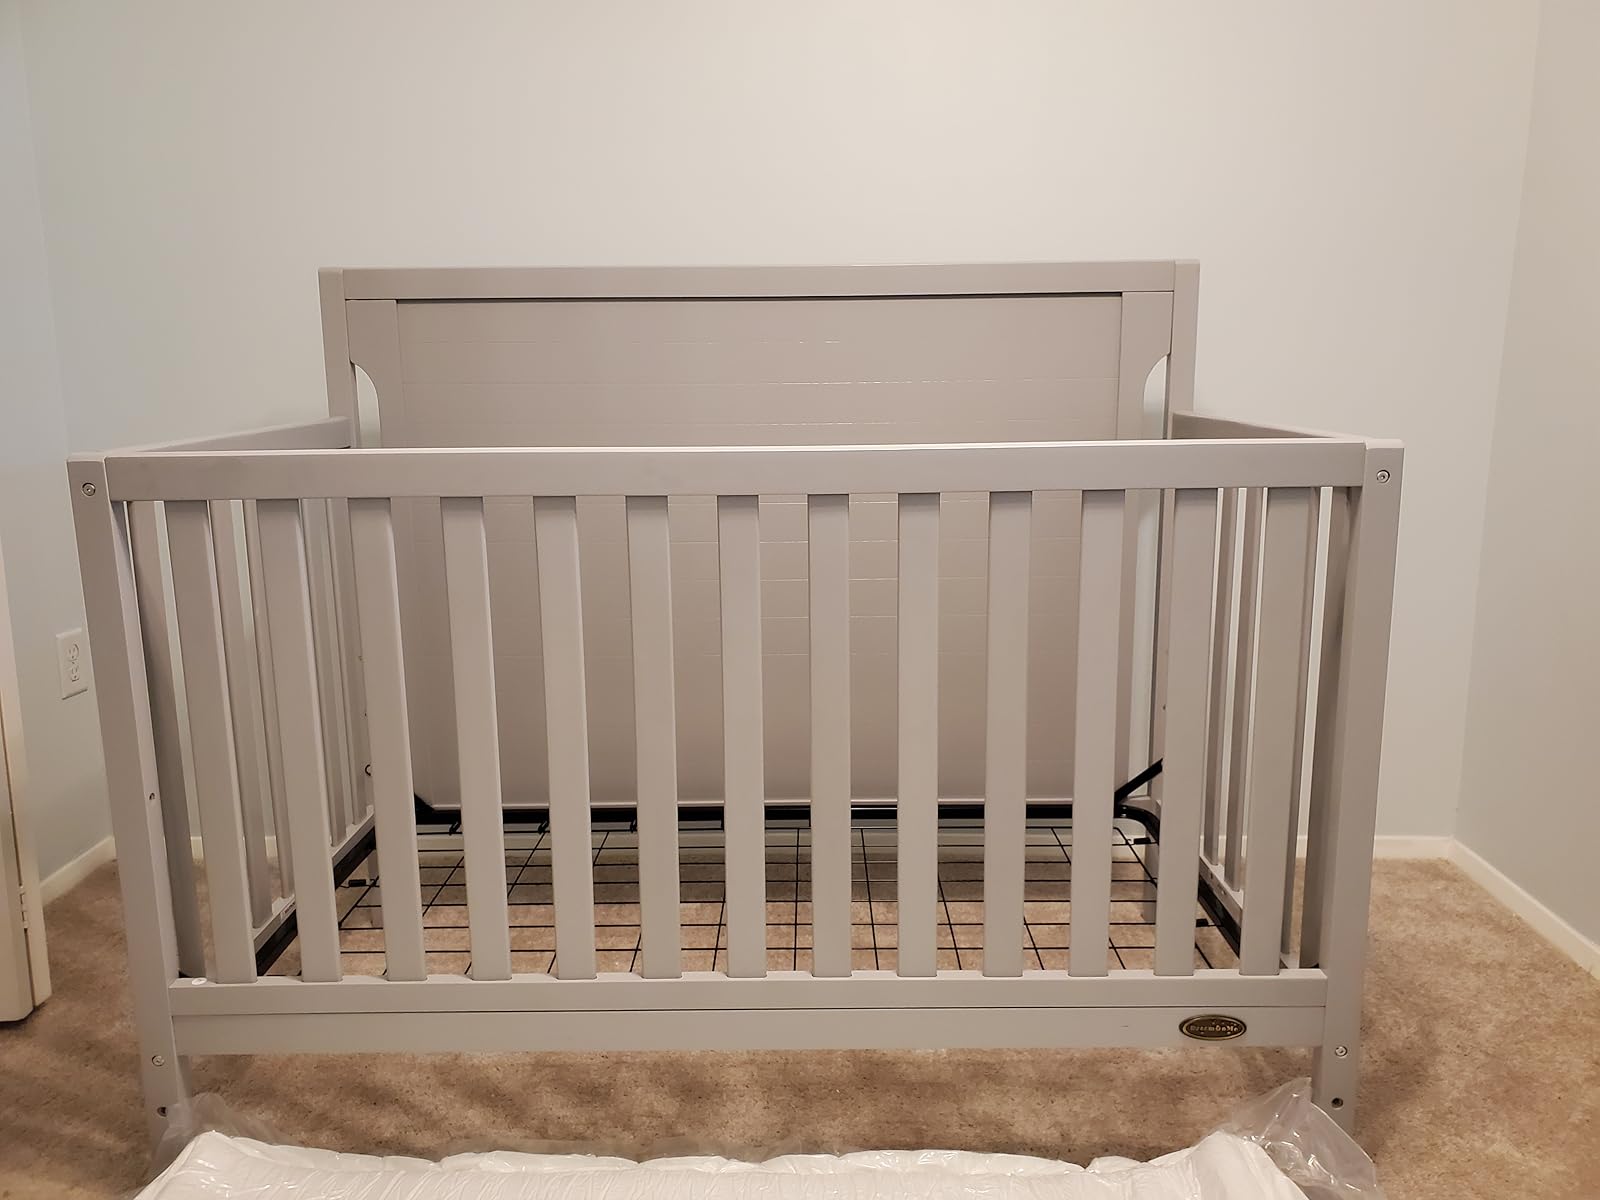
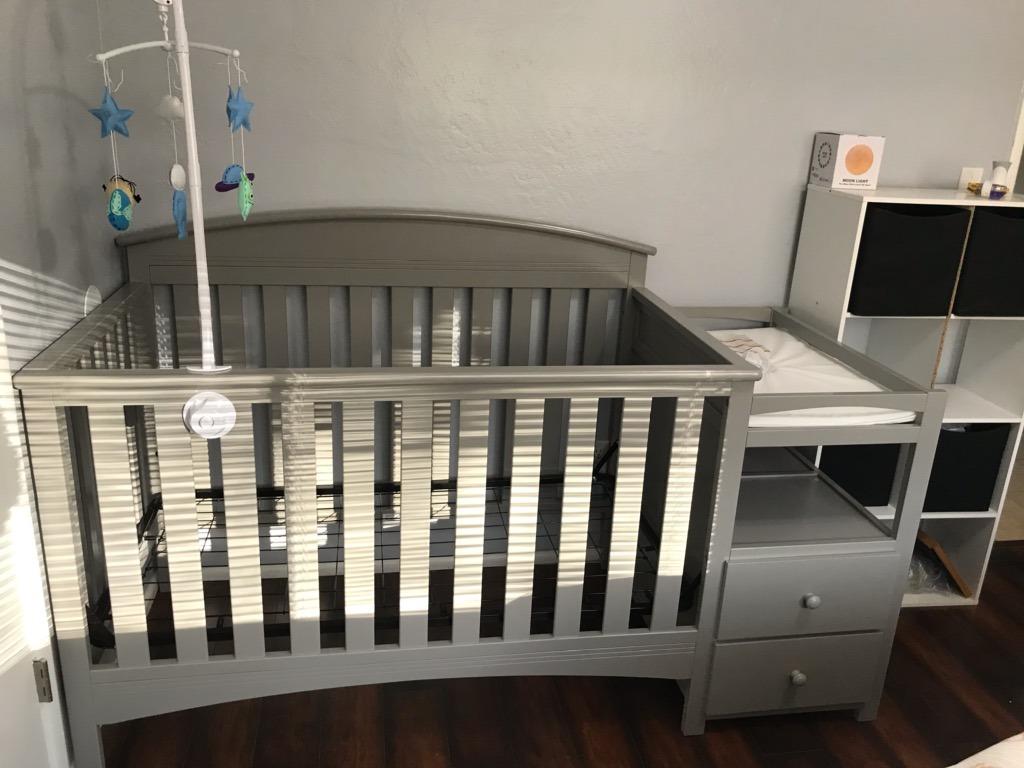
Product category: products_crib
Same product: no